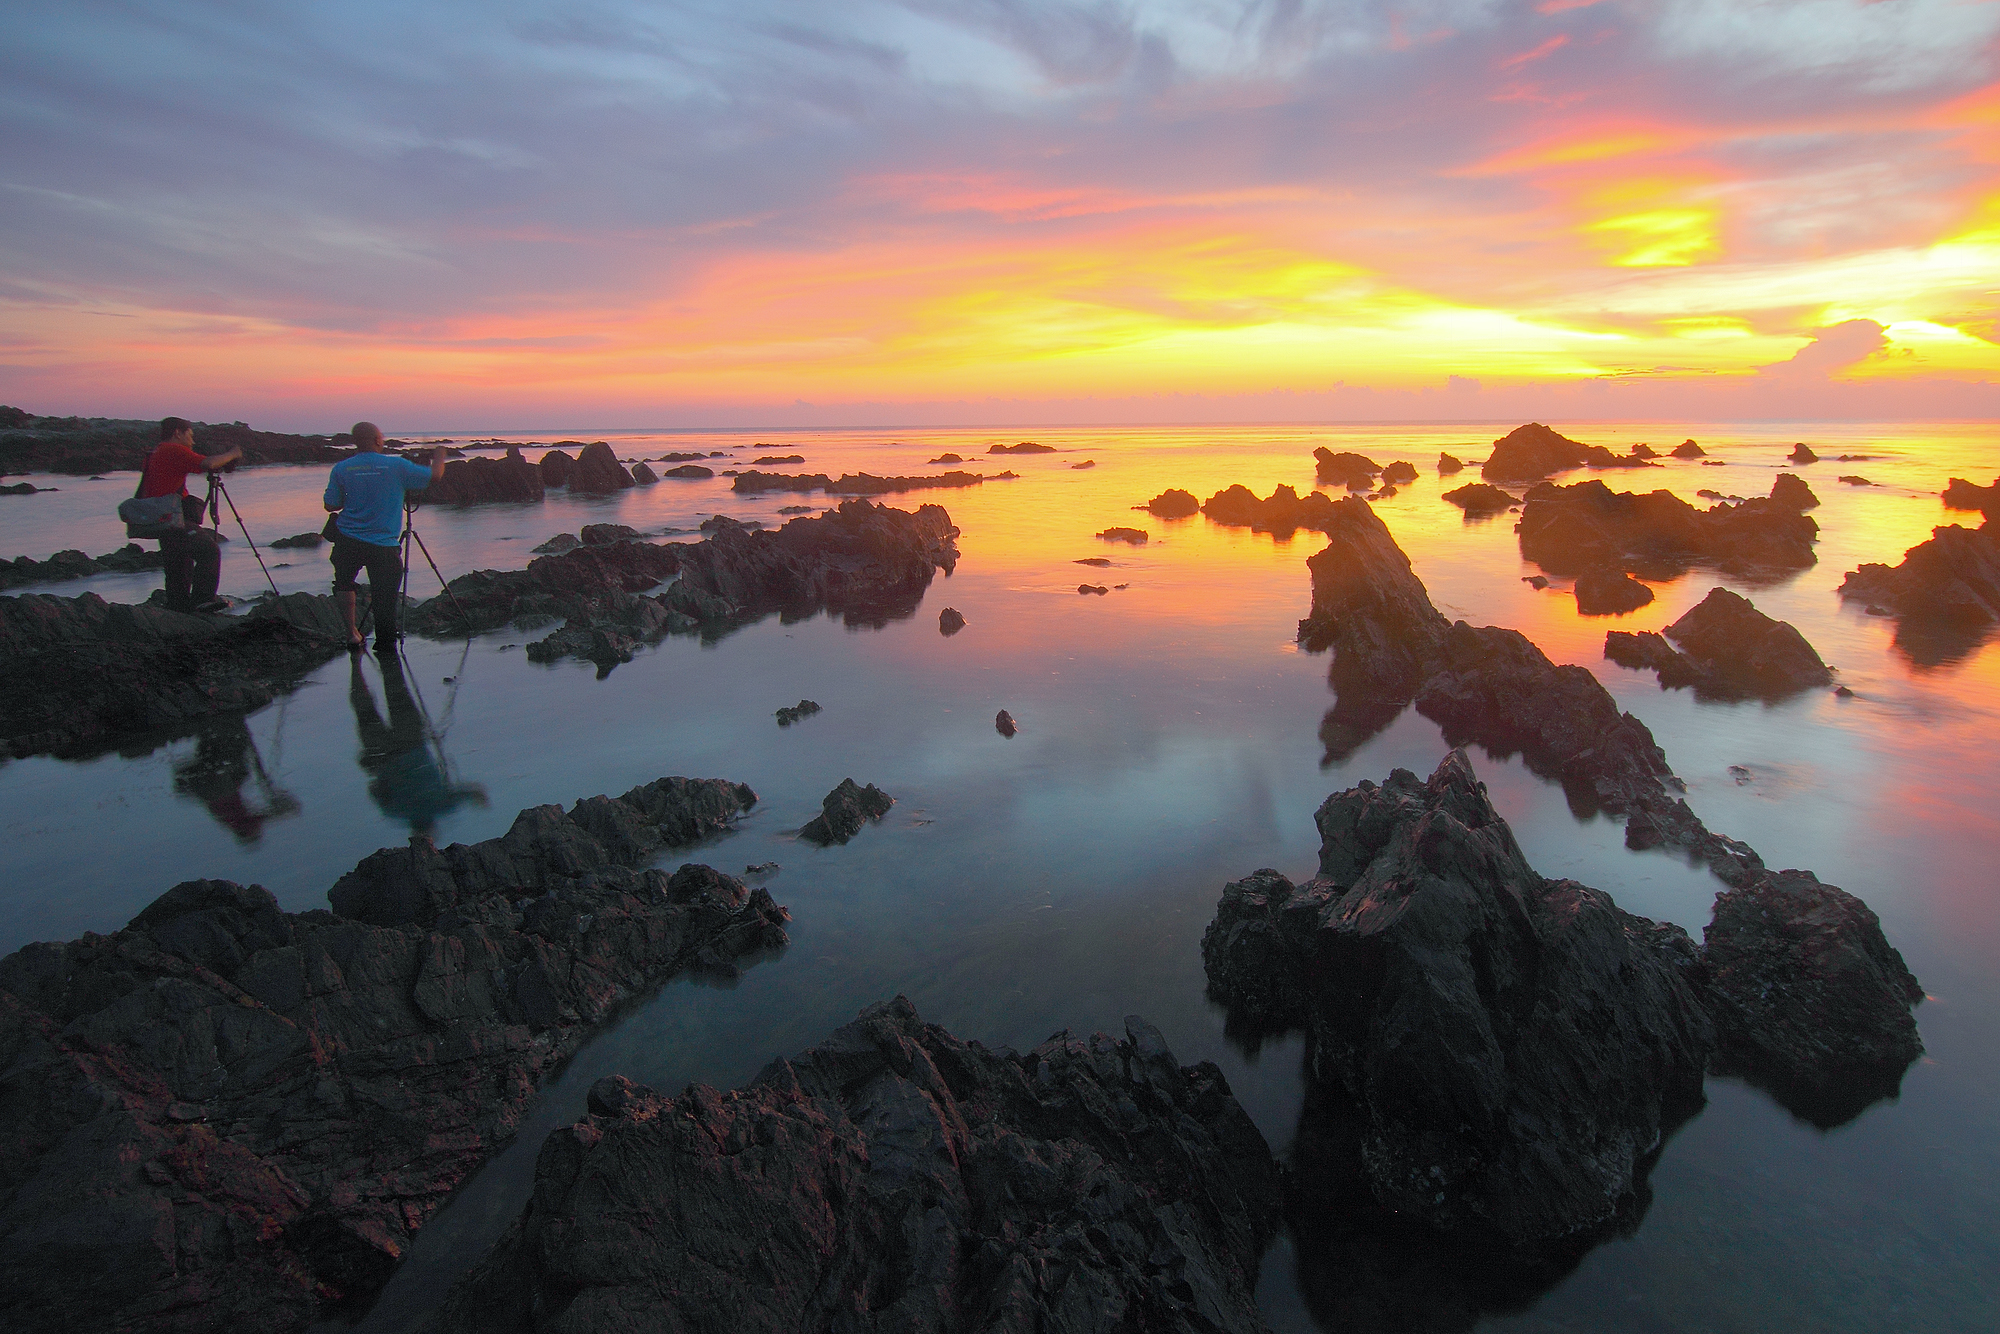
beach, sea, coast, water, nature, rock, ocean, horizon, cloud, people, sky, sunrise, sunset, morning, dawn, dusk, evening, reflection, scenic, seascape, bay, seashore, rocks, outdoors, photographers, hd wallpaper